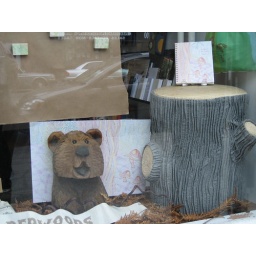
in the redwoods show. jill bliss art, courtney skott art, carved bear via highway 1 in california